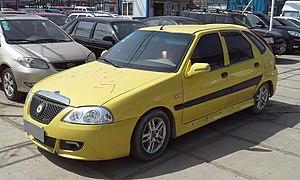
Shanghai Maple Guorun Automobile ou Shanghai Maple Guorun Automobile ou encore Shanghai Huapu est une filiale du groupe automobile chinois Geely qui produisait trois modèles : les Marindo, Hisson et Hysoul entre 2003 et 2010.